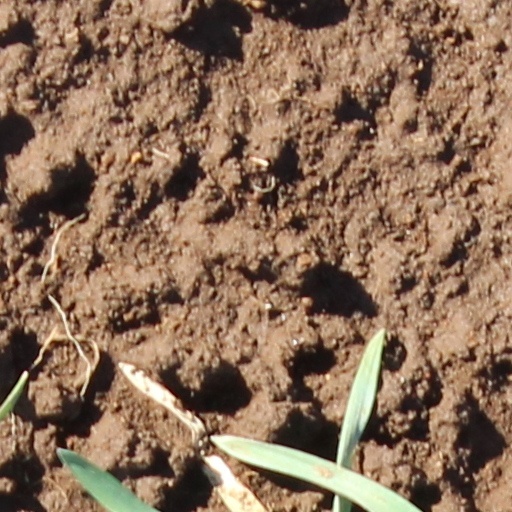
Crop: wheat